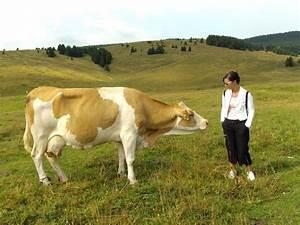
cow